List of Girls und Panzer characters

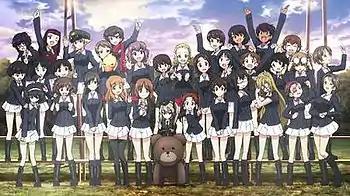
The students of Ooarai Girls High School as of the "Girls und Panzer der Film" OVA "Alice War!"

The school ship of Ōarai Girls High School is based on the IJN "Shōkaku"-class aircraft carrier. They also use a transport ship that looks quite similar to the Japanese battleship "Mikasa". All of the protagonists are students from the school and members of its Sensha-dō team while being divided into teams and their own respective tanks.